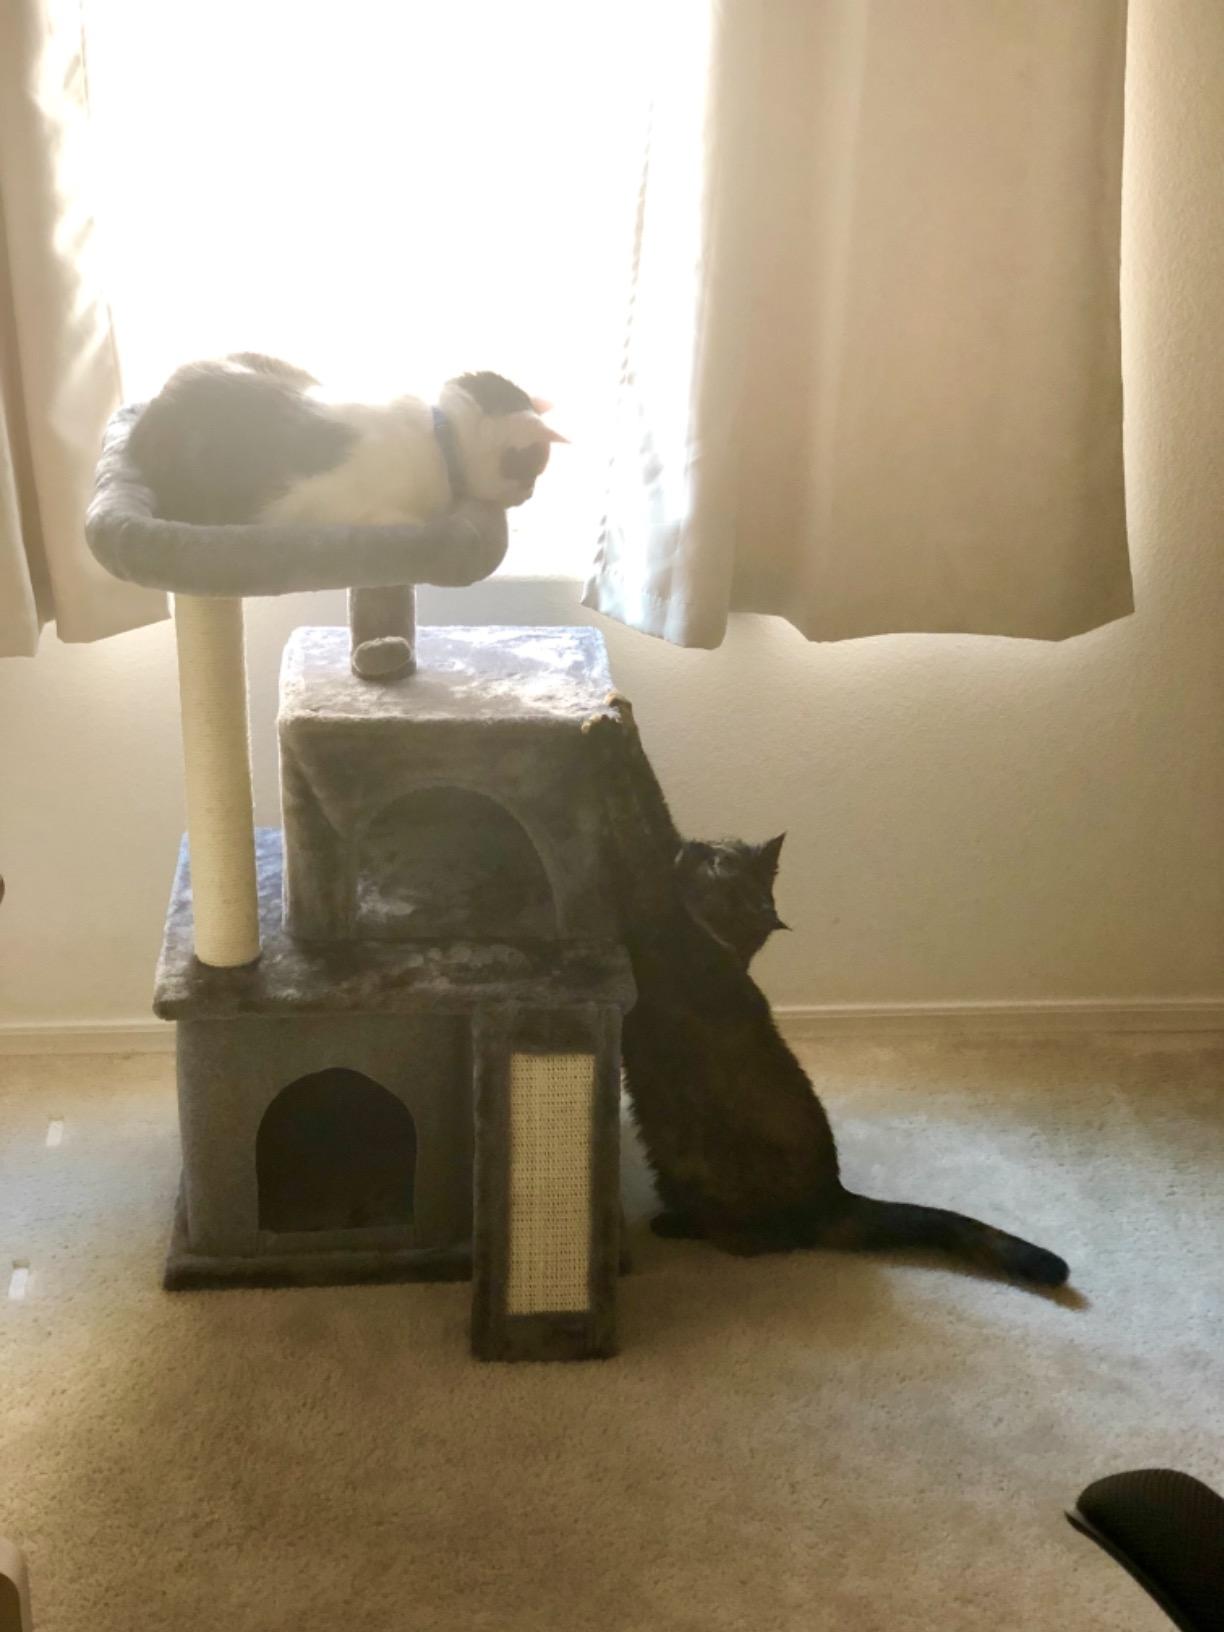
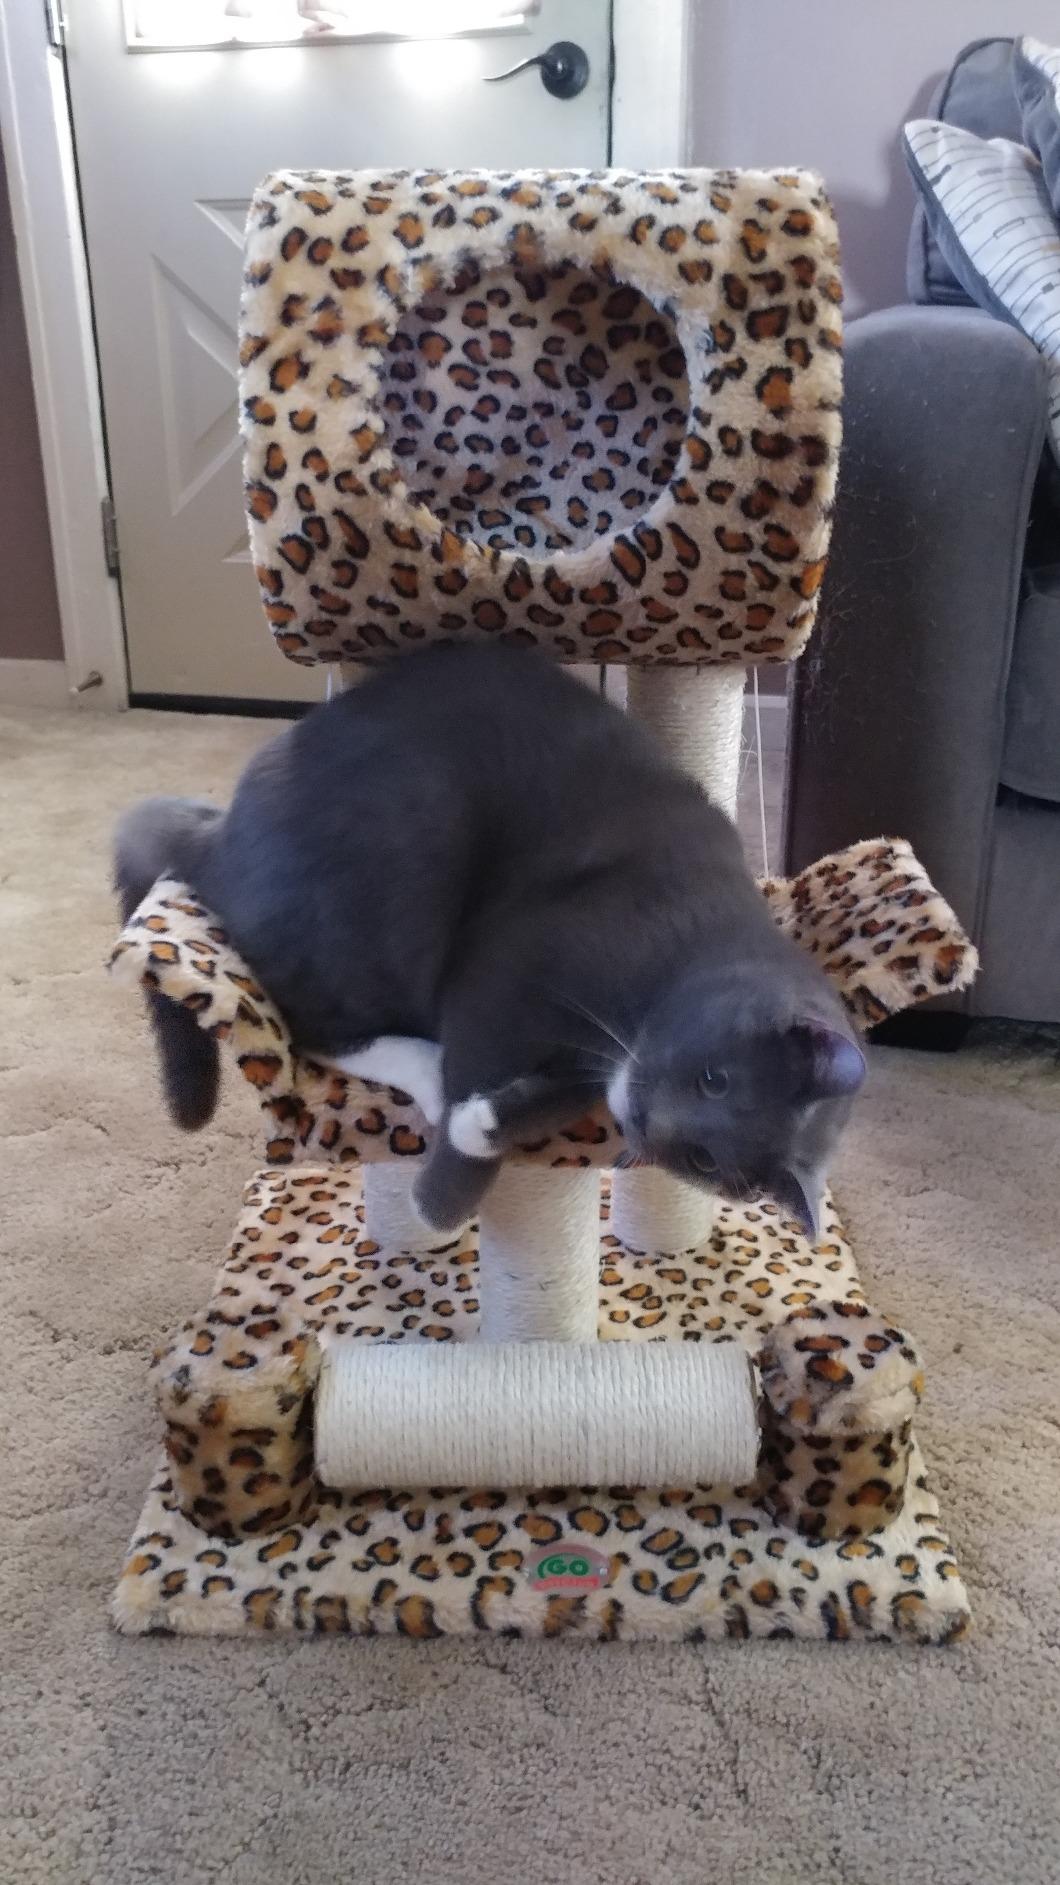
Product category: items_cat tree
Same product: no